Lunar craters

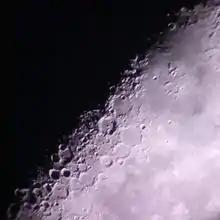
Lunar craters as captured through the backyard telescope of an amateur astronomer, partially illuminated by the sun on a waning crescent moon.

Evidence collected during the Apollo Project and from uncrewed spacecraft of the same period proved conclusively that meteoric impact, or impact by asteroids for larger craters, was the origin of almost all lunar craters, and by implication, most craters on other bodies as well.